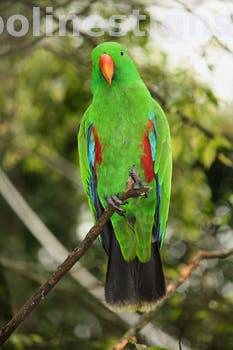
Label: Watermark